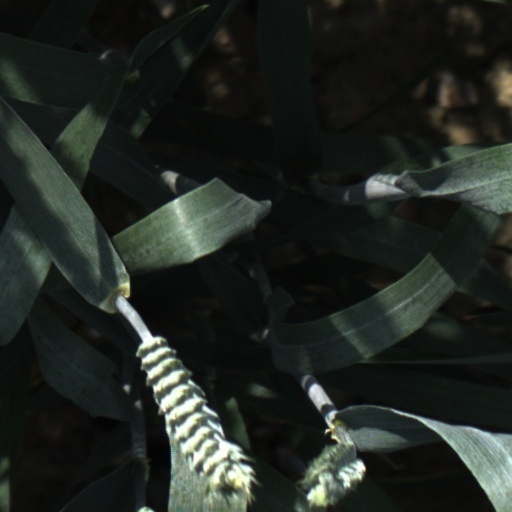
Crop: wheat